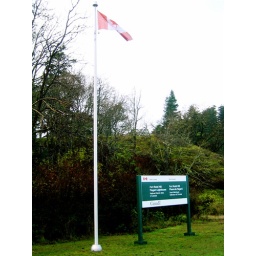
Park sign for those who come by boat